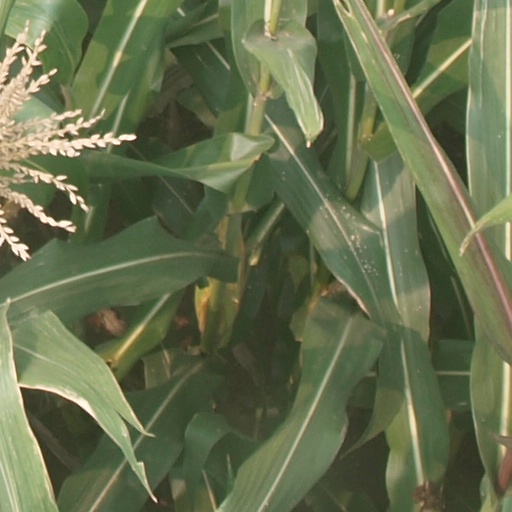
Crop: maize; corn